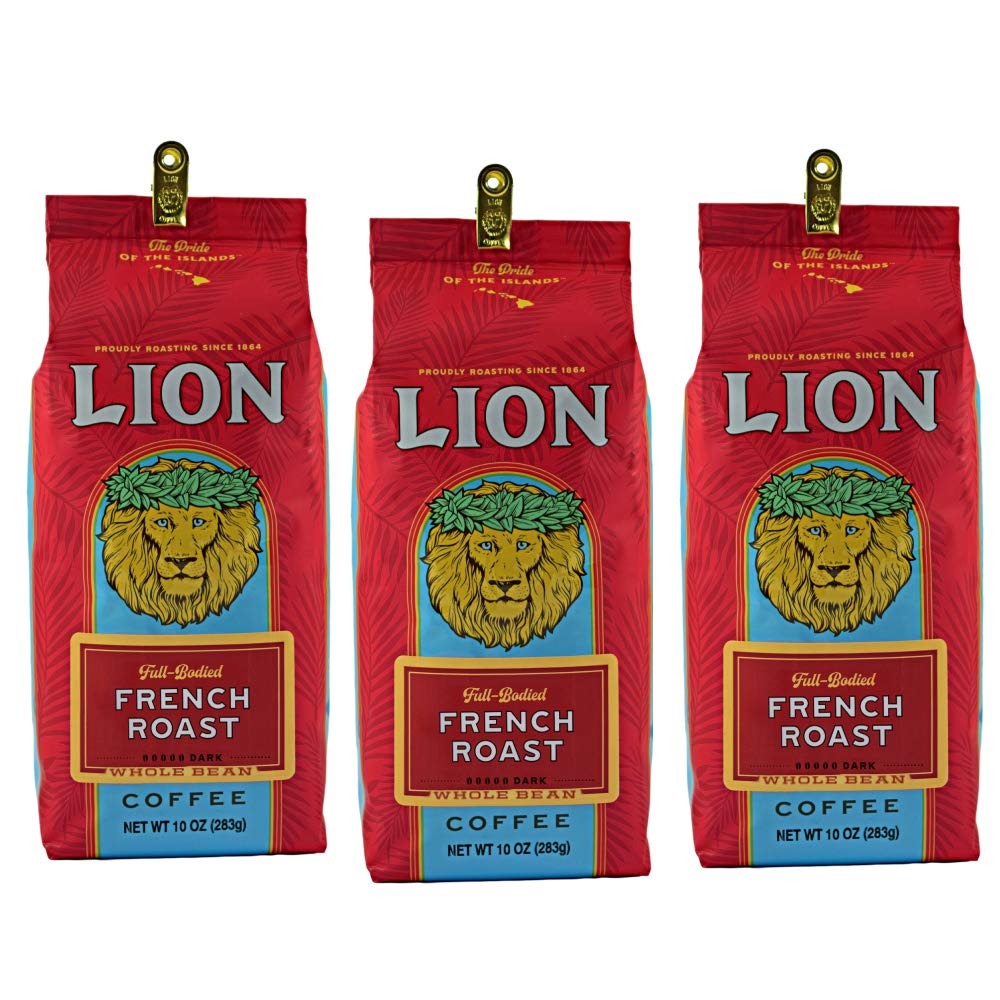
Item Name: Lion Coffee, French Roast - Whole Bean, 10 Ounce Bag (Pack of Three)
Value: 30.0
Unit: Ounce

Price: 17.94